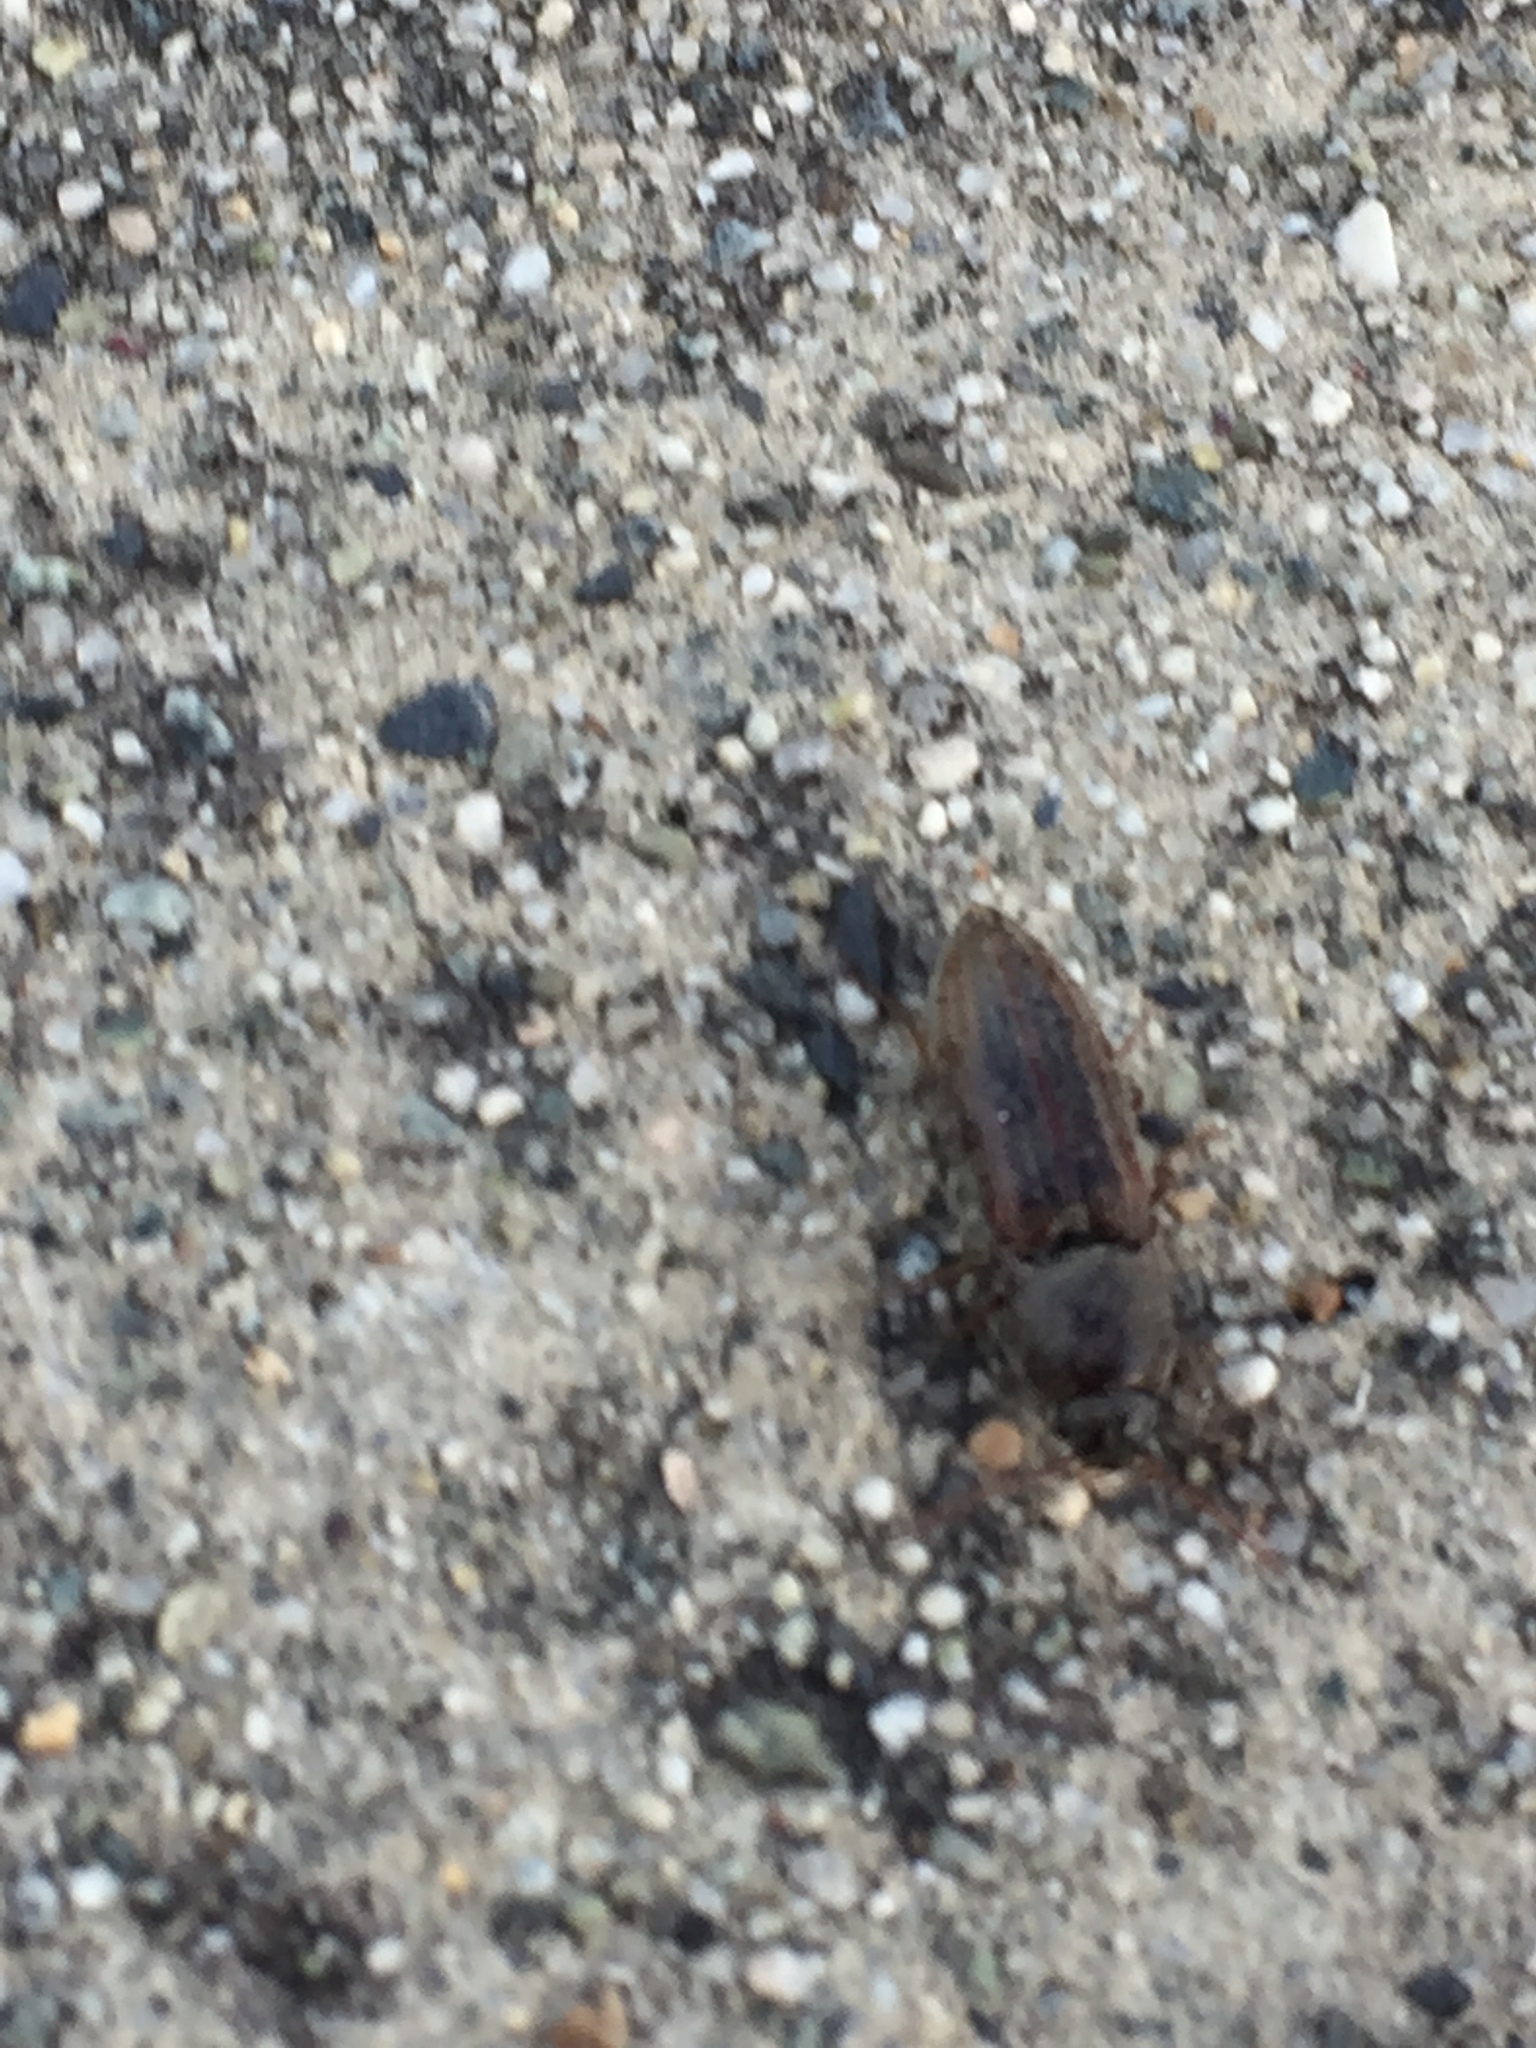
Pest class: clickbeetles_wireworms